Užupis

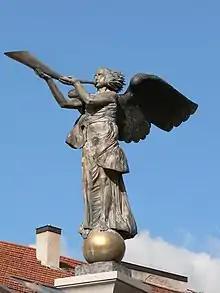
The Angel of Užupis

The Užupis Ministry of Foreign Affairs has appointed more than 500 ambassadors worldwide. The ambassadors have the task to build bridges between people. Some ambassadors represent the republic and its constitution in a certain state or geographic region while others share the republic's spirit in various realms of life like the ambassador among humming birds, the ambassador of knowledge for humanity or the ambassador for whistling in the streets. The Embassy of the Republic of Užupis to Munich builds bridges between arts and AI technology to make artificial intelligence more ethical and more accessible to society. Well-known ambassadors include the experimental filmmaker Jonas Mekas, the art critic Konstyantyn Doroshenko, and the designer Dr. Nelly Ben Hayoun. Every year the ambassadors meet for their world conference in Užupis on the day before national day celebrations on April 1. Representatives of the Republic of Užupis have met with the President and Foreign Minister of Liberland to discuss mutual recognition.